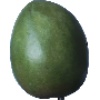
Label: Mango 1